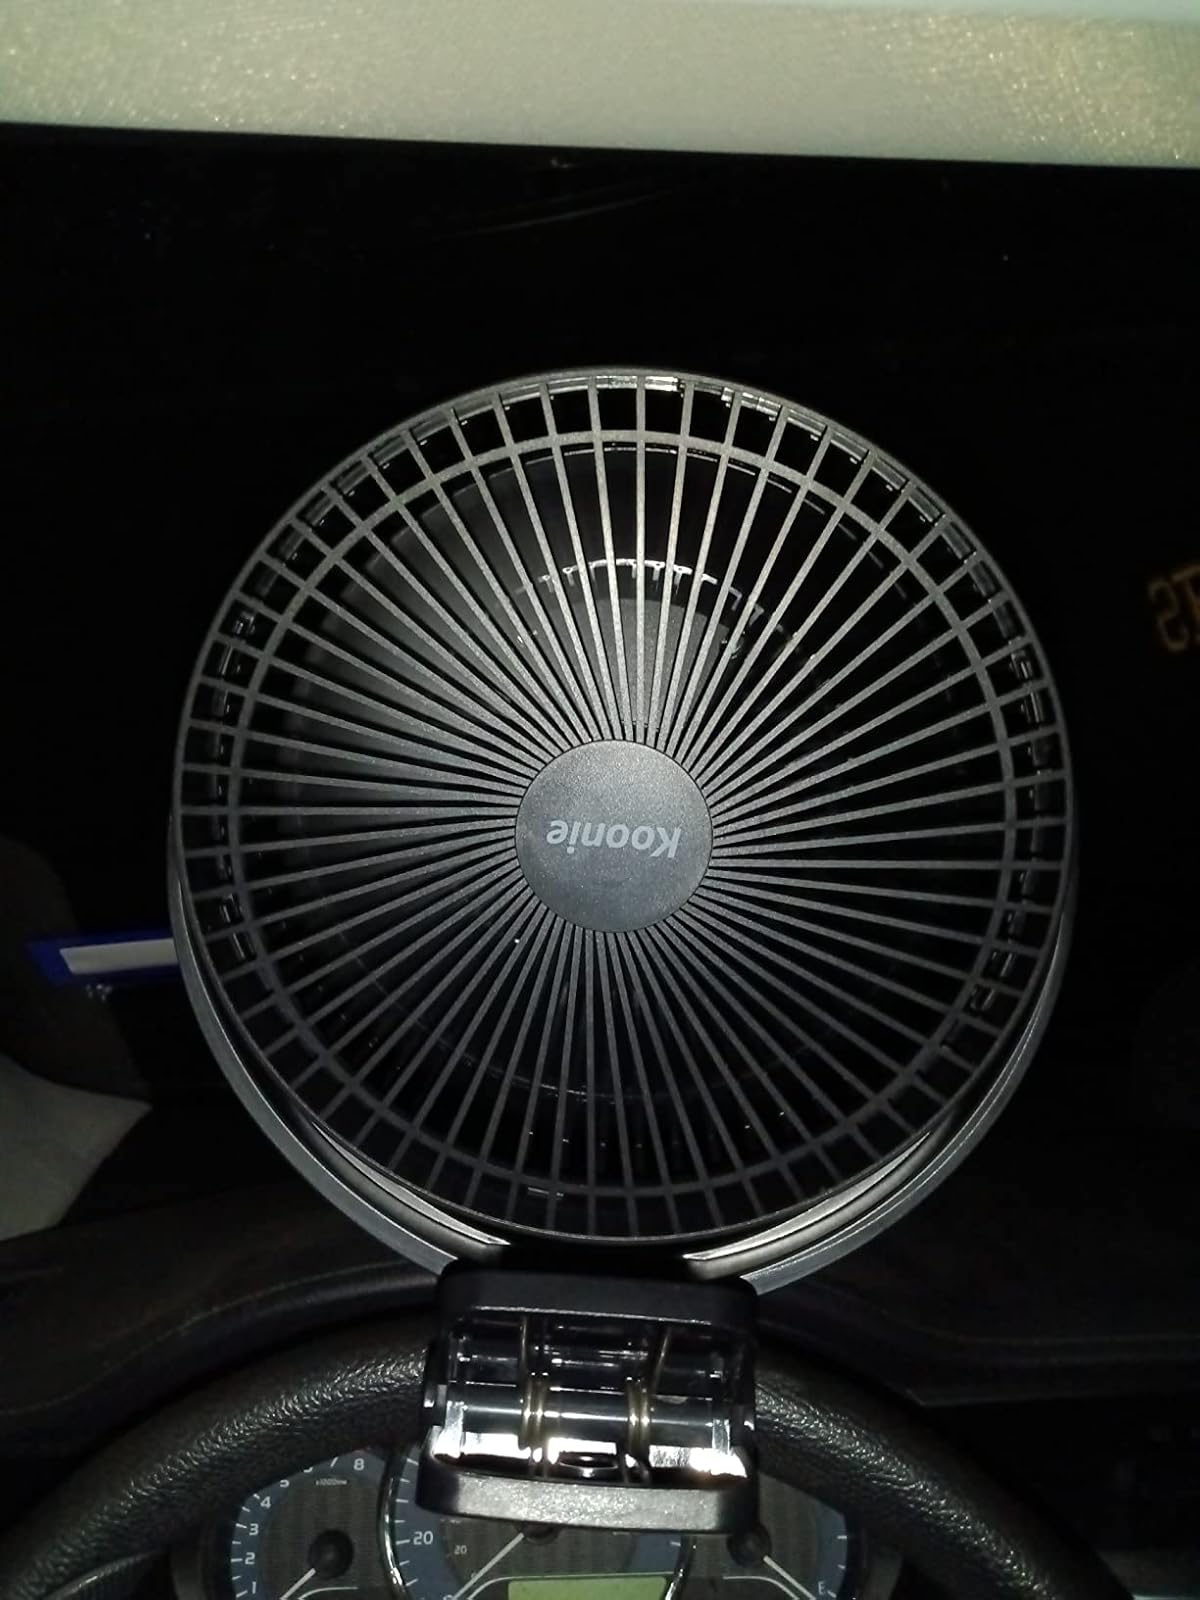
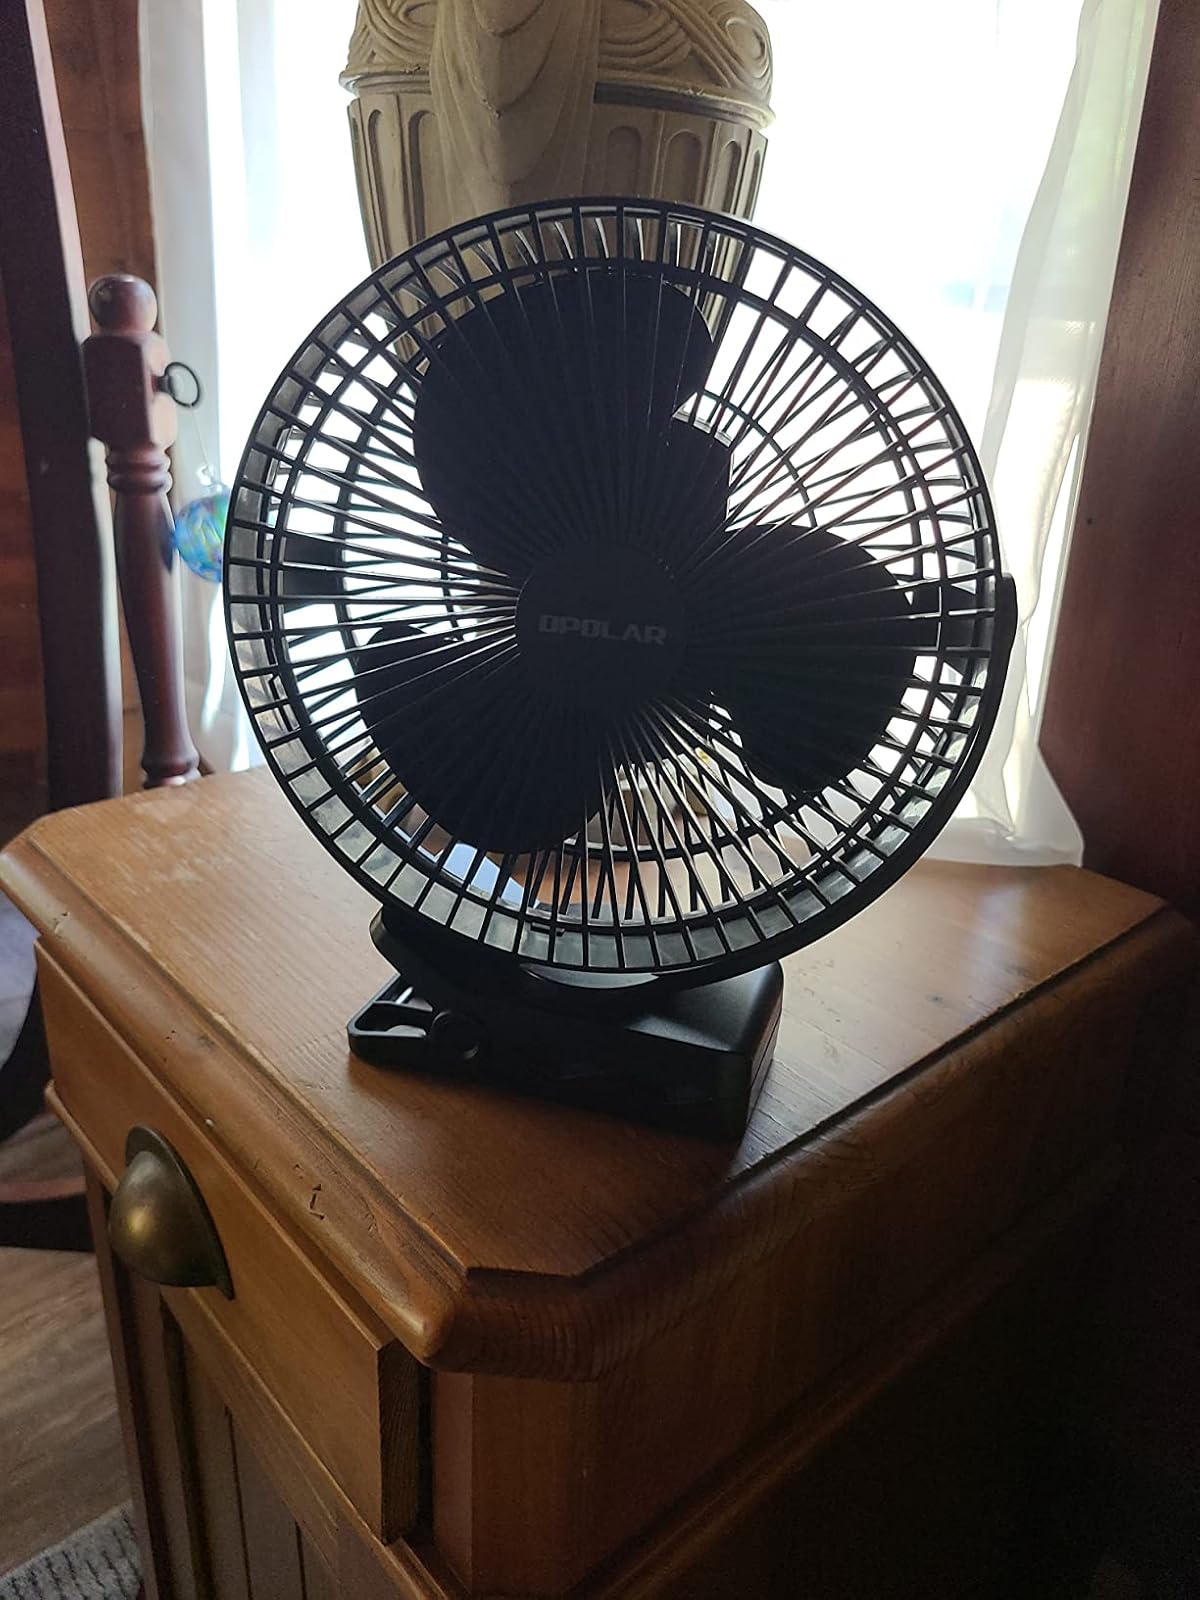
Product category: fan
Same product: yes